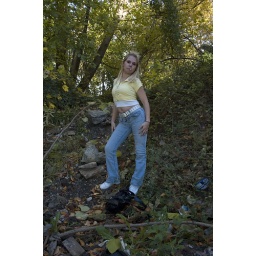
woman in yellow shirt at berks el stop_0157_1 web